Carmarthen

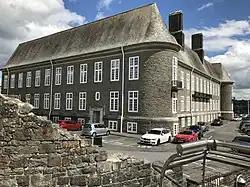
County Hall, headquarters of Carmarthenshire County Council

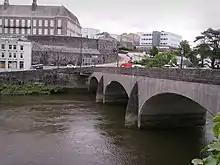
Carmarthen Bridge

One of the earliest recorded Eisteddfodau took place at Carmarthen in about 1451, presided over by Gruffudd ap Nicolas.